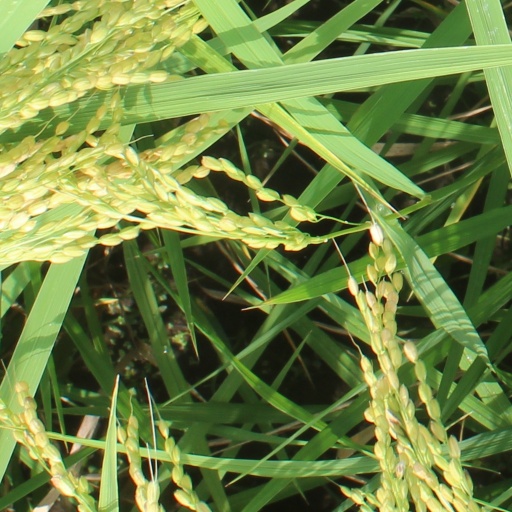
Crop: rice